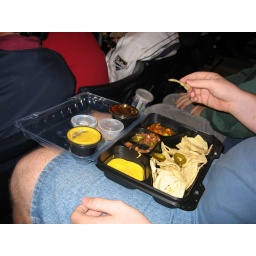
Brian eating nachos in a container that looks like a laptop computer